Ferriby Boats

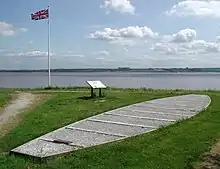
A memorial at Ferriby to the finding of the boats

Ferriby is on the edge of a major estuary into the North Sea, the Humber, so speculation has been made ever since their discovery about whether they went to sea and sailed to the Continent. There is plenty of evidence that there was cross-channel communication, but it is not known what kind of boats actually sailed across. Keith Miller, a regional archaeologist told the BBC that Ferriby boats would have been used to cross the North Sea, though by modern standards, such vessels as these are considered suitable only for sheltered waters. Nonetheless, the Ferriby Heritage Trust describe Ferriby Boat 3 as Europe's oldest known seacraft.